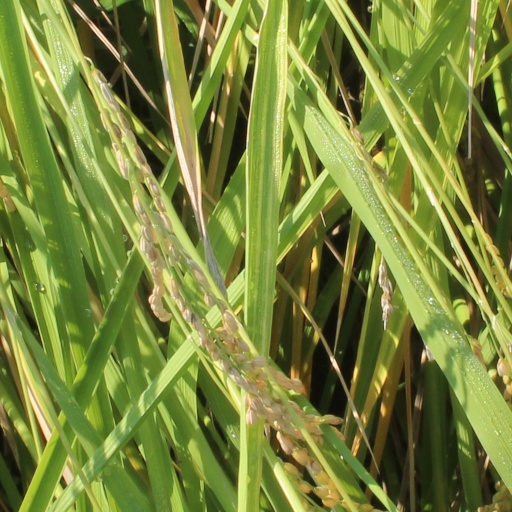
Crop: rice